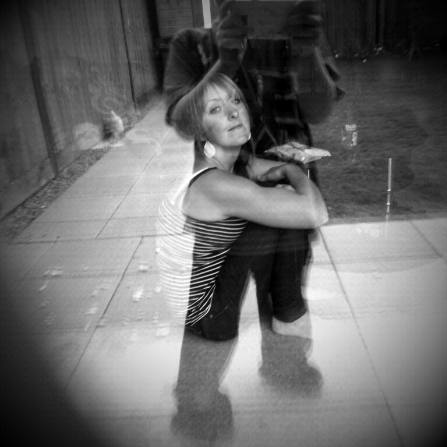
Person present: Yes